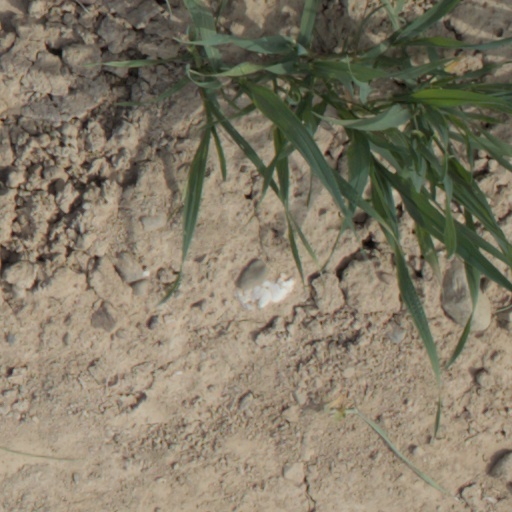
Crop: wheat